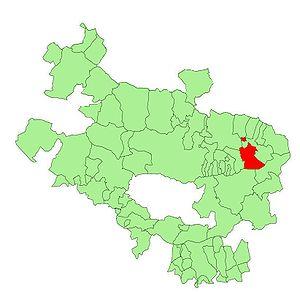
Salvatierra en espagnol ou Agurain en basque est une commune d'Alava, dans la communauté autonome du Pays basque en Espagne. Elle est située à 26 km de Vitoria-Gasteiz.